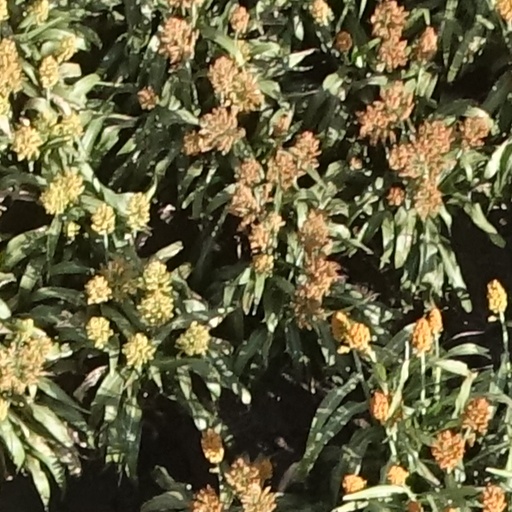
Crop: sorghum